CD Onda

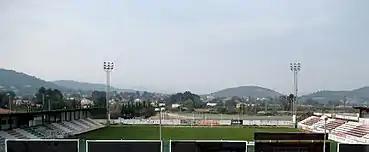
Campo Municipal Serratella

Club Deportivo Onda is a Spanish football team based in Onda, Castellón, in the autonomous community of Valencia. Founded in 1921 it plays in , holding home games at "Estadio La Serratella", with a capacity of 5,000 seats.